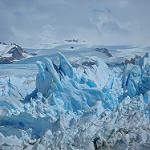
Scene: Outdoor